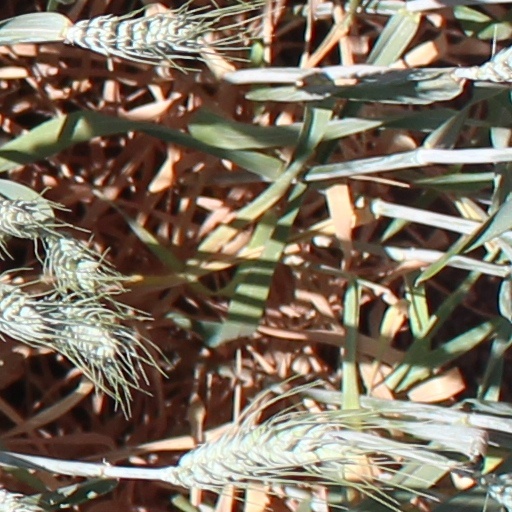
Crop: wheat